Great Canadian Wrestling

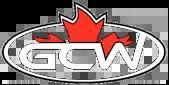
Logo of the Great Canadian Wrestling

Great Canadian Wrestling (GCW) is an independent professional wrestling promotion company based in Oshawa, Ontario. GCW was founded in 2005 and promotes shows throughout Southern Ontario. The company also hosts since 2005 an annual Great Canadian Wrestling Expo that takes place over several days and brings together a large group of wrestlers. Currently, four championships are defended at GCW events.